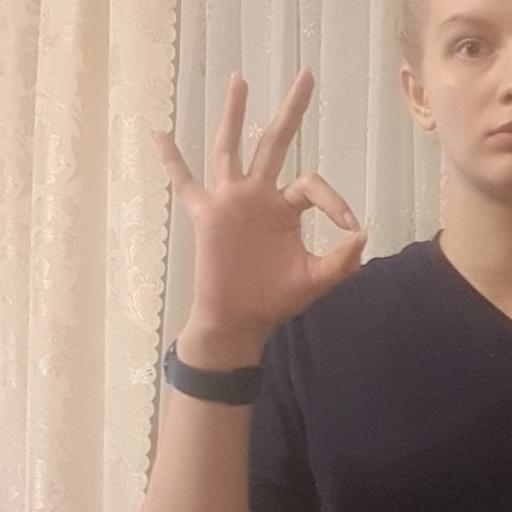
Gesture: ok